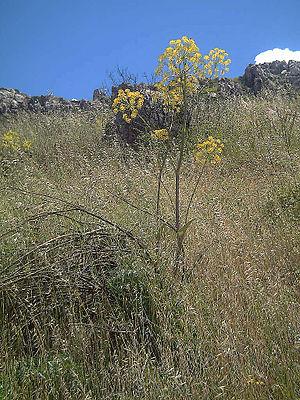
La Thapsie velue - Thapsia villosa - est une espèce de la famille des Apiacées.